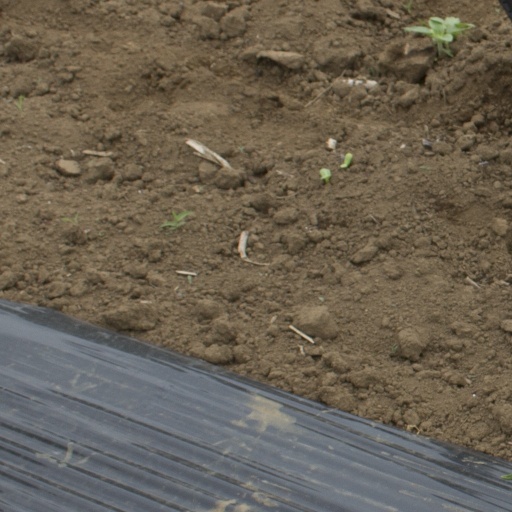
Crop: Jerusalem artichoke